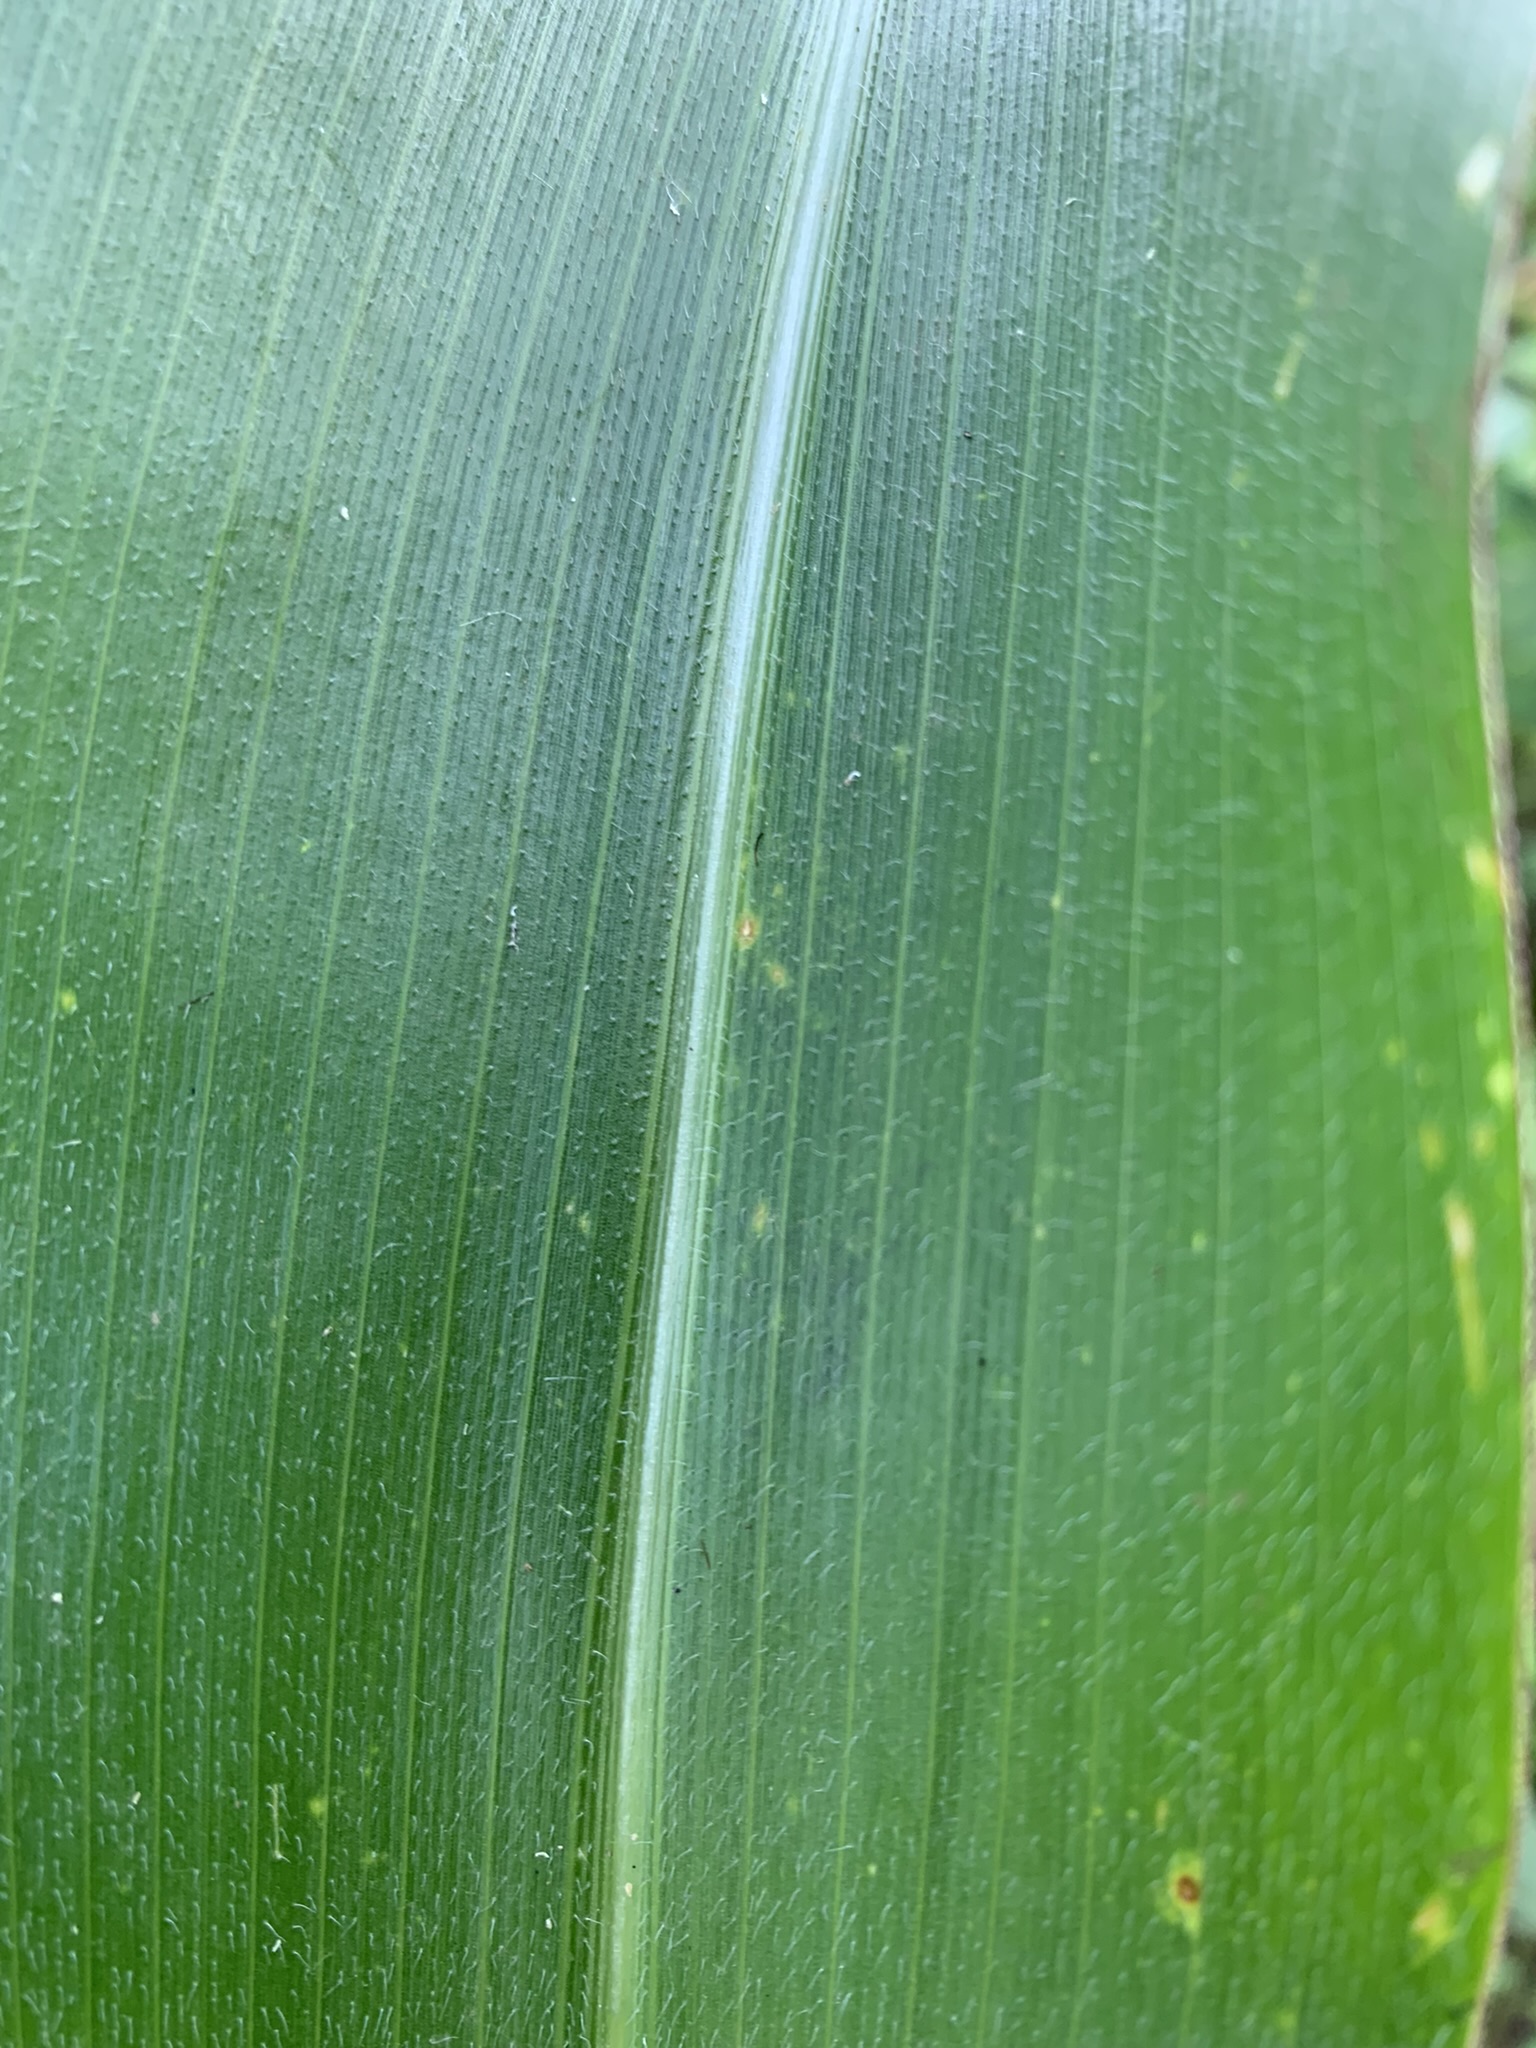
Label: Healthy